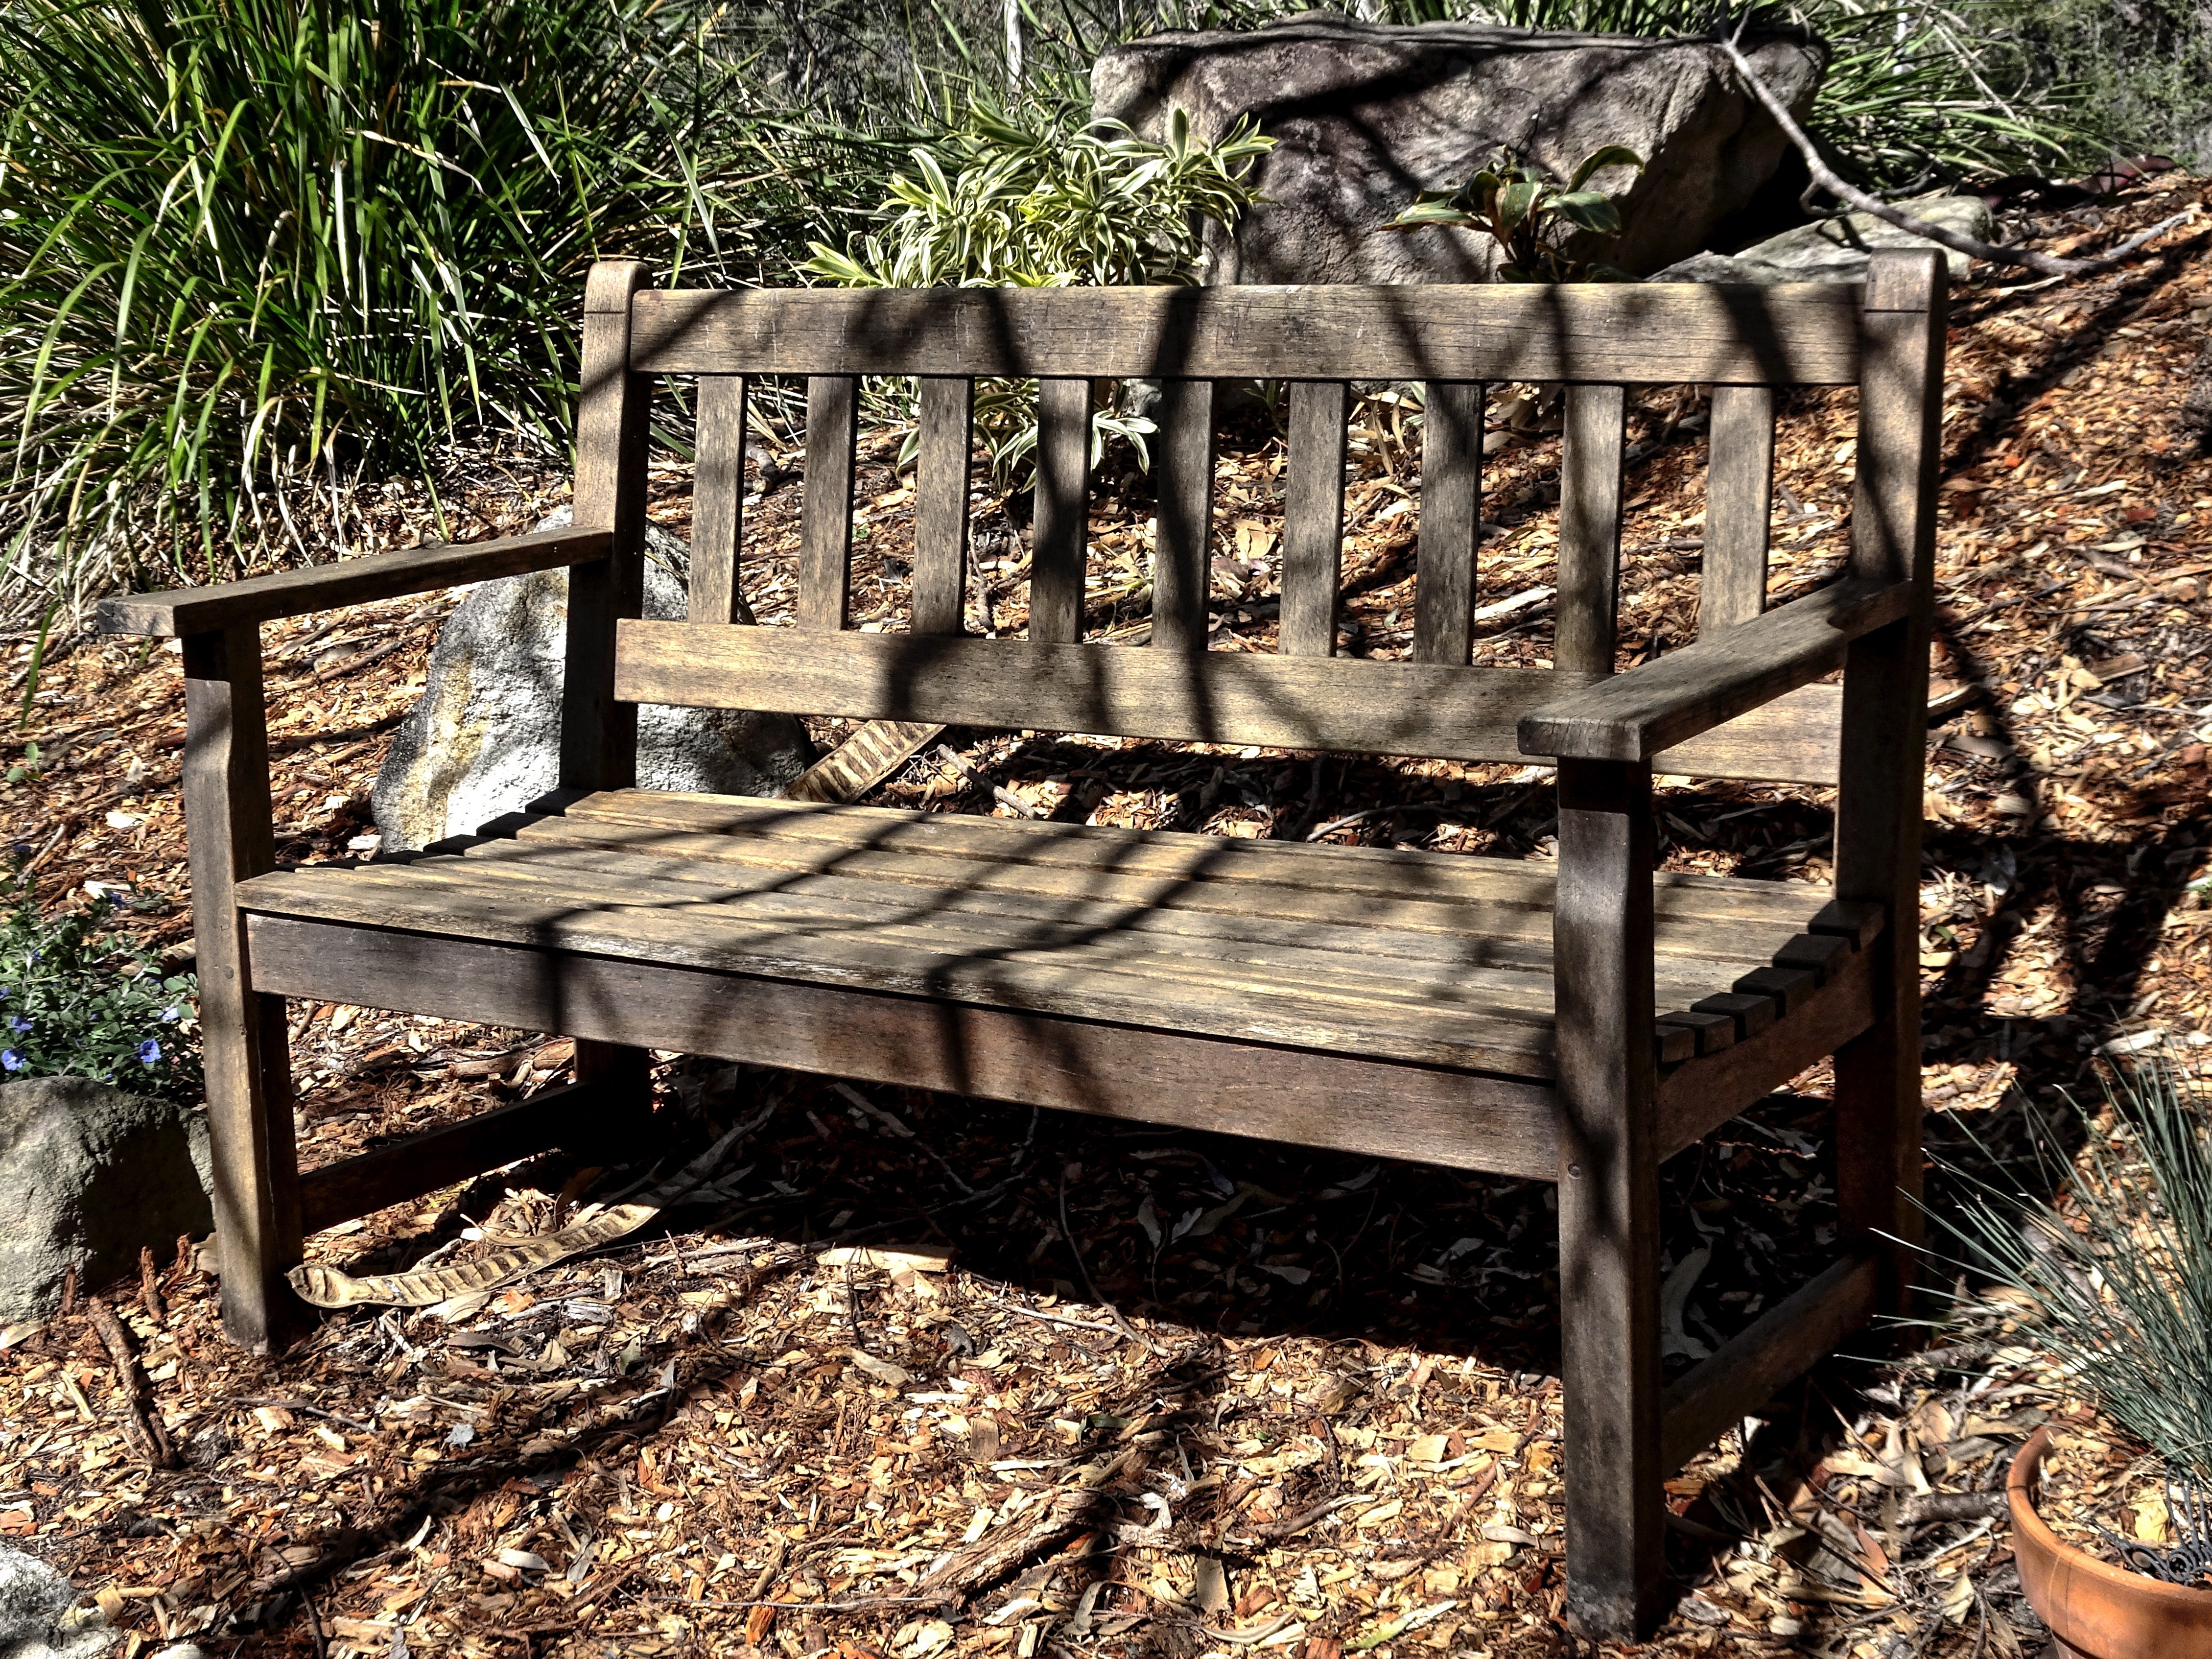
table, wood, bench, chair, seat, backyard, furniture, garden, outdoors, wooden, private